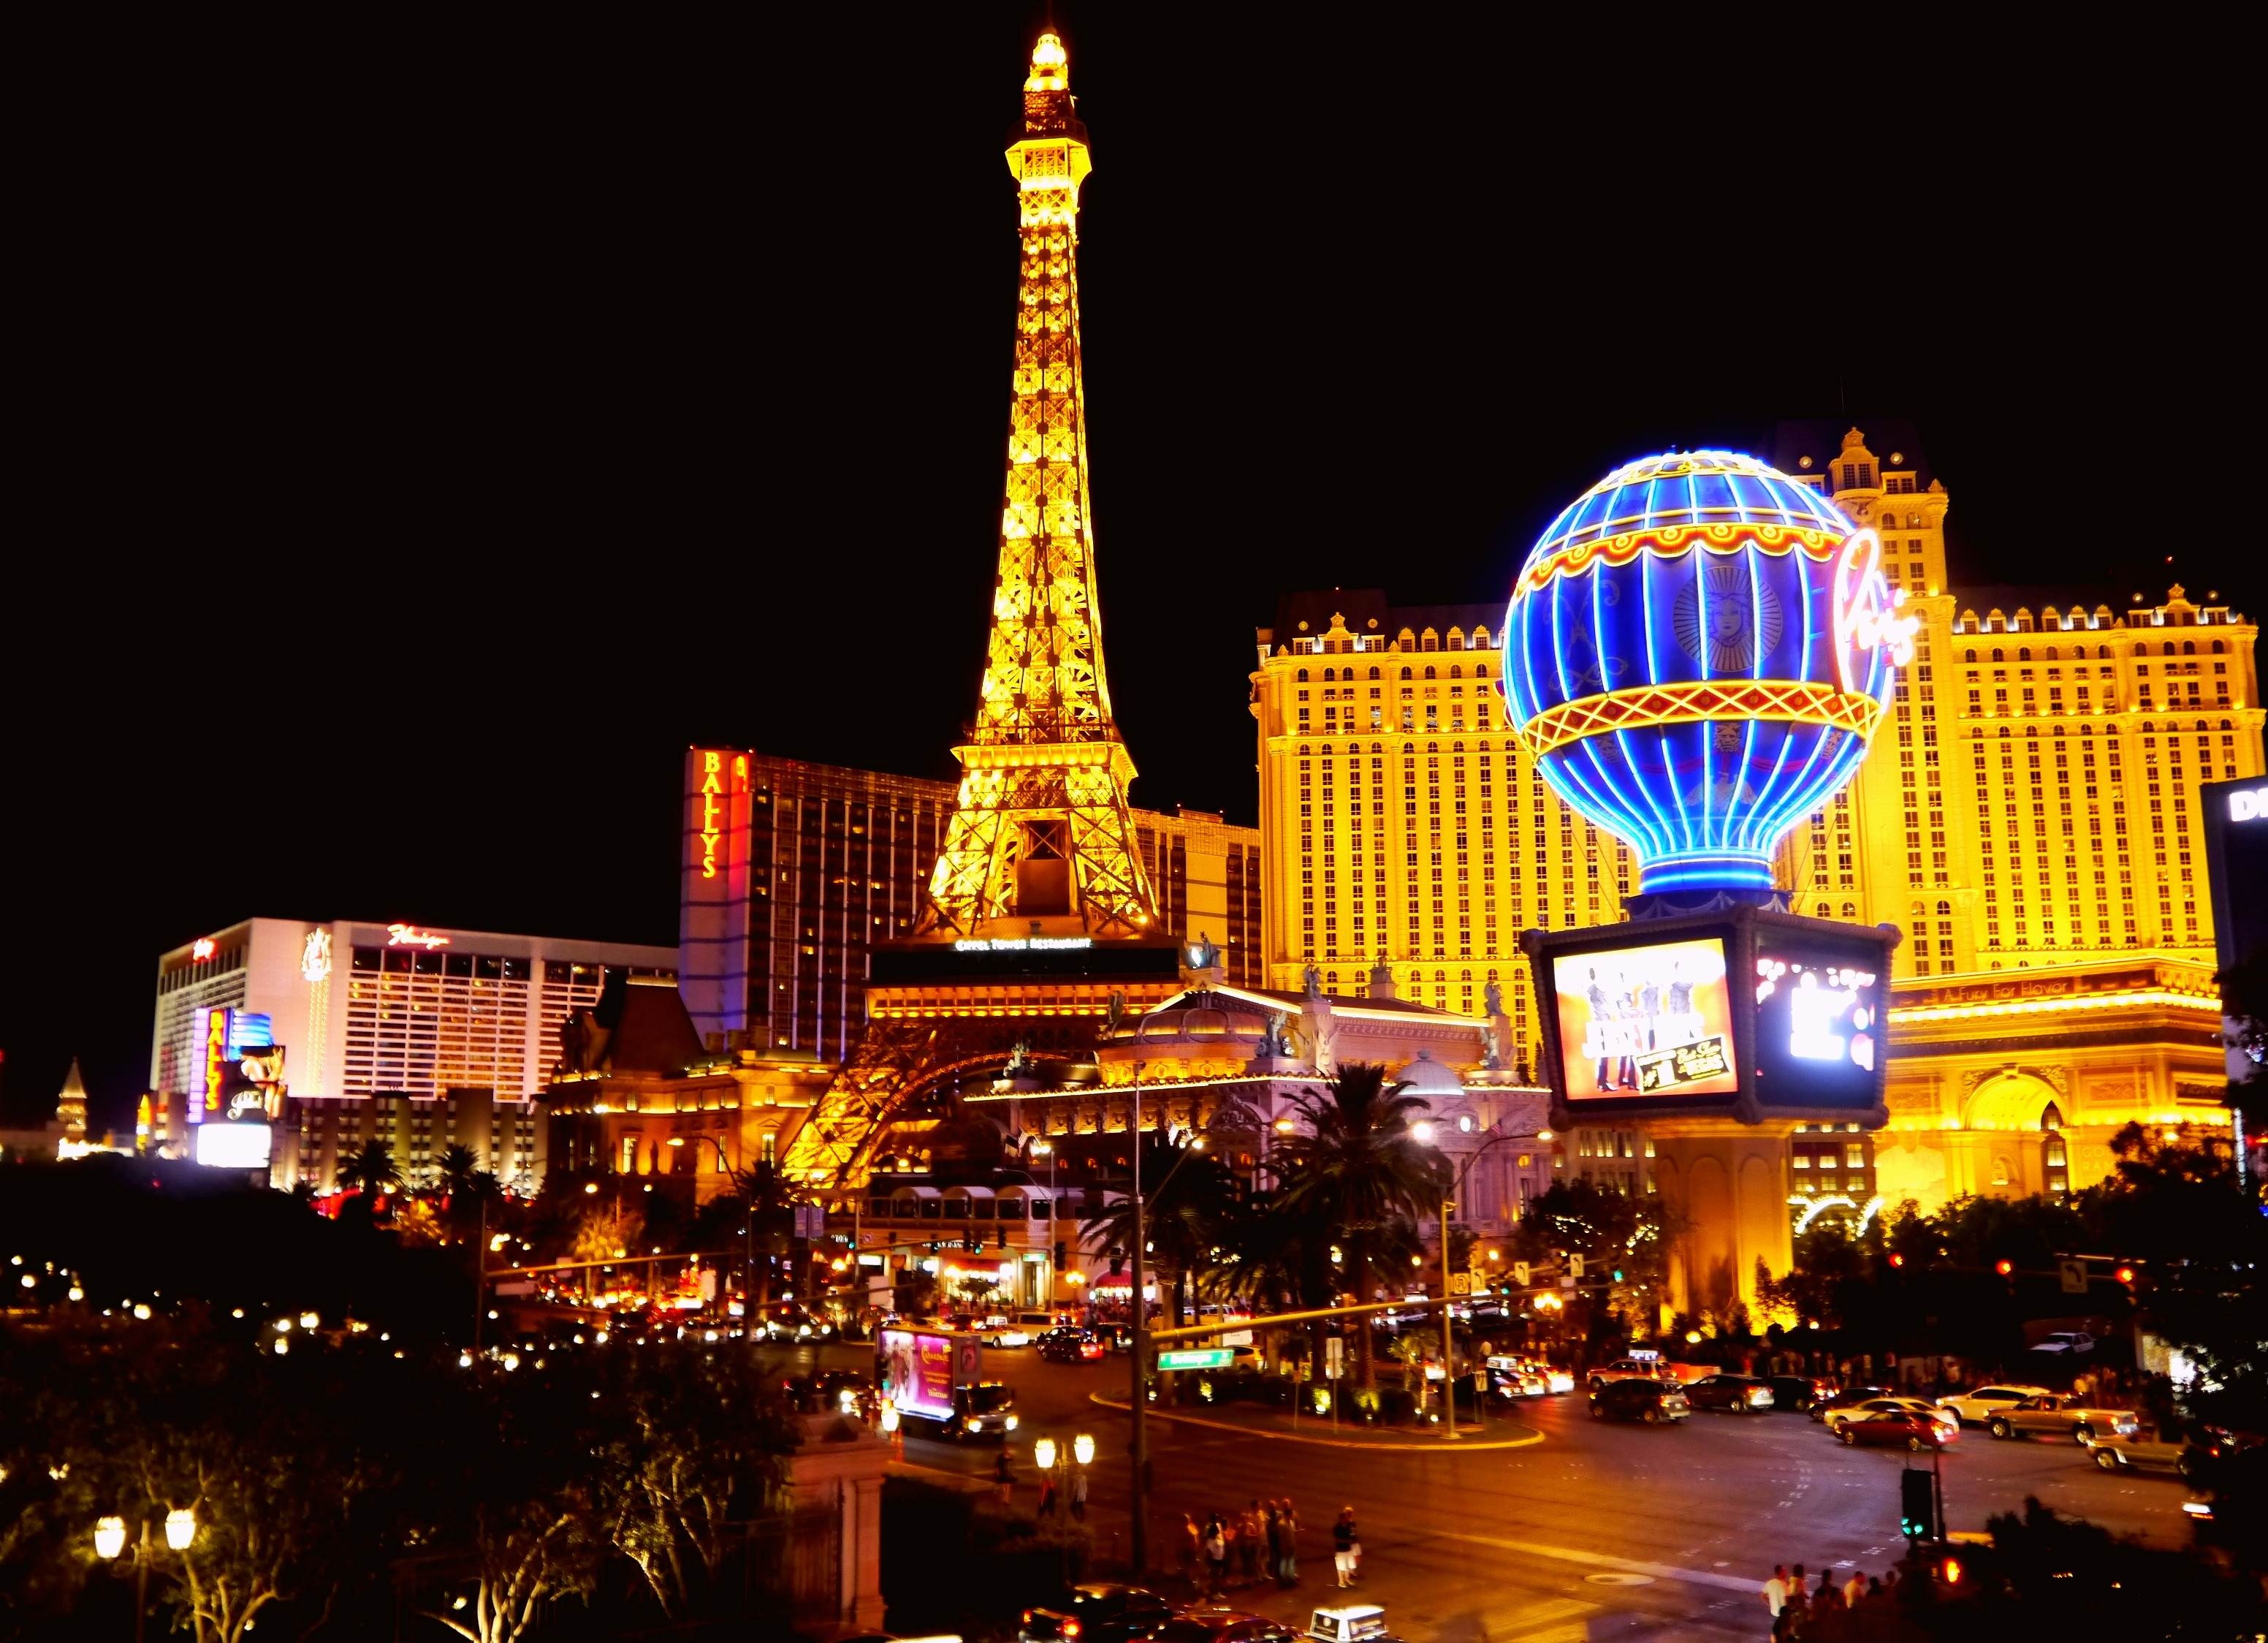
skyline, night, city, skyscraper, cityscape, evening, landmark, christmas decoration, skyscrapers, metropolis, las vegas